Amauris niavius

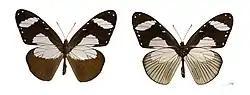
"Amauris niavius" - museum specimen

Amauris niavius, the friar, is a butterfly of the family Nymphalidae. It is found in the forests of tropical Africa.